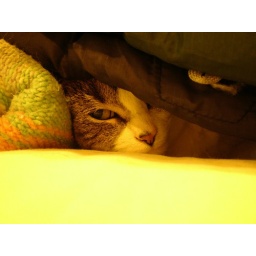
cozy under the sleeping bag